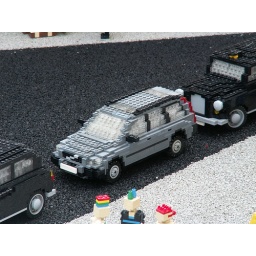
Legoland 2007-05-13. A Swedish car modelled in Danish plastic bricks. And it looks a lot like our Swedish car too!